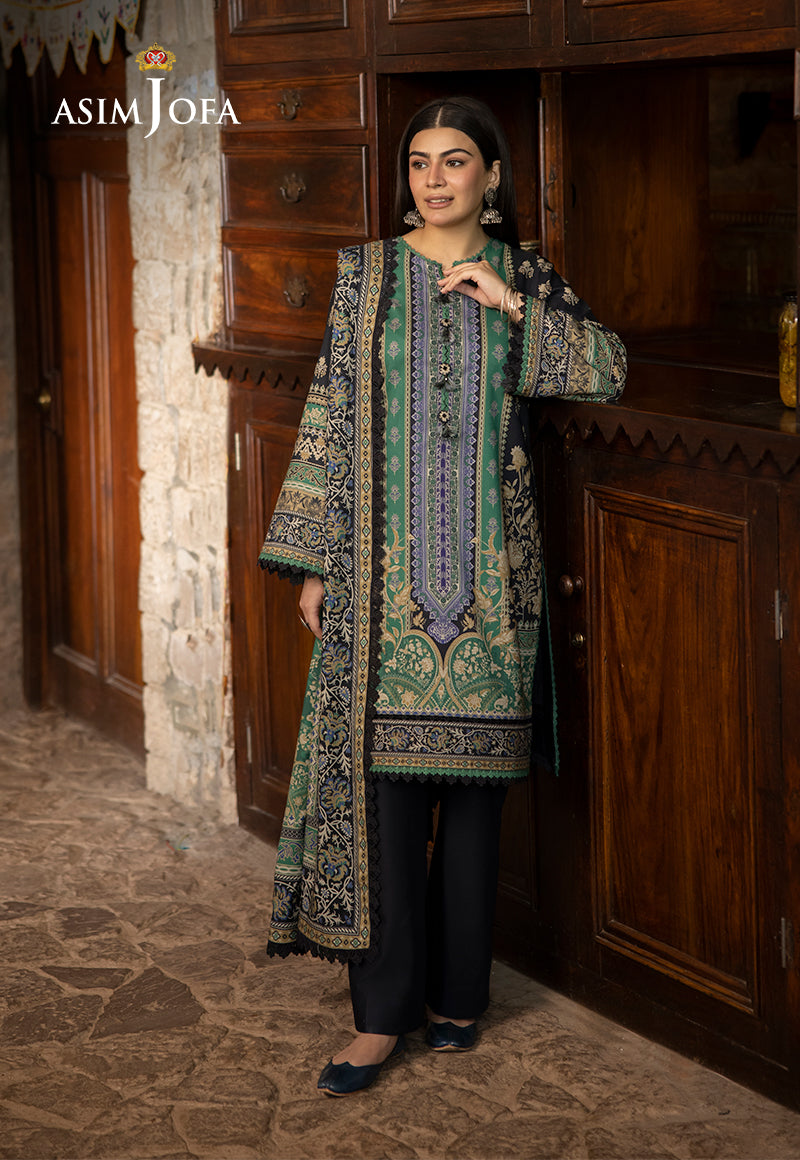
green multi embroidered suit